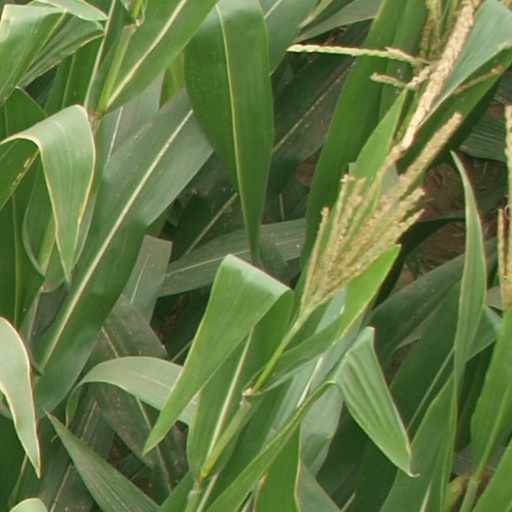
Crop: maize; corn